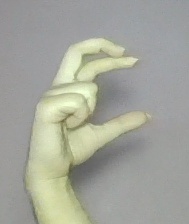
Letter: thal